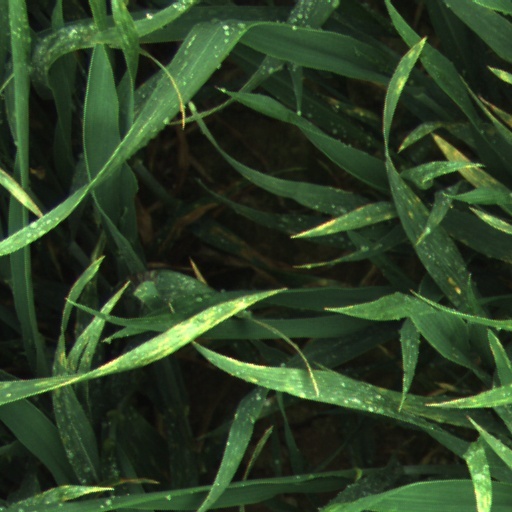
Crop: wheat